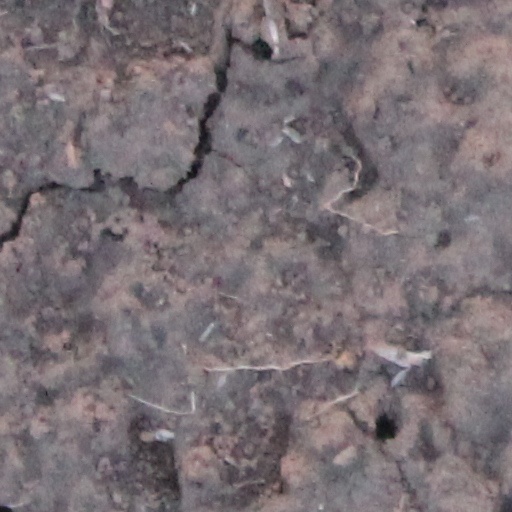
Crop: wheat